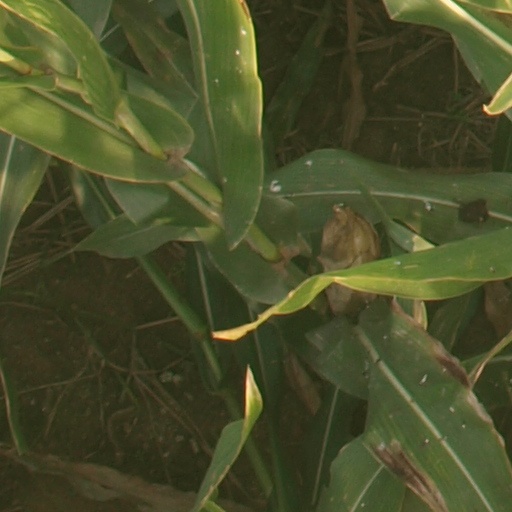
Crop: maize; corn